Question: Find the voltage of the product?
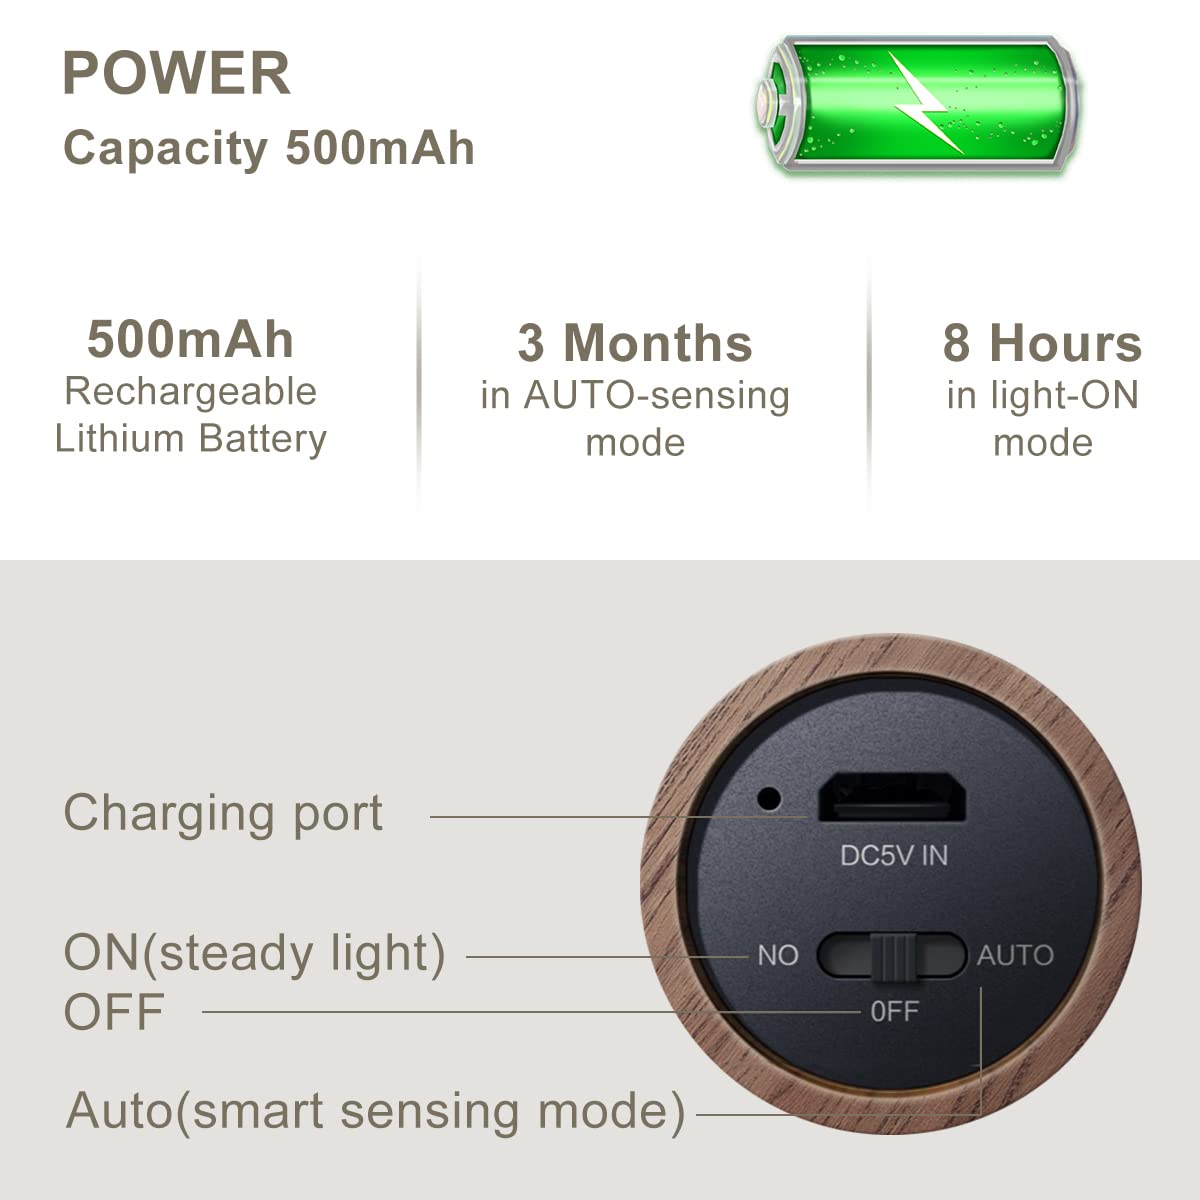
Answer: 5.0 volt